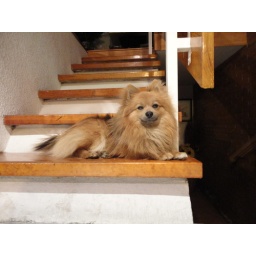
dog in miriam's house